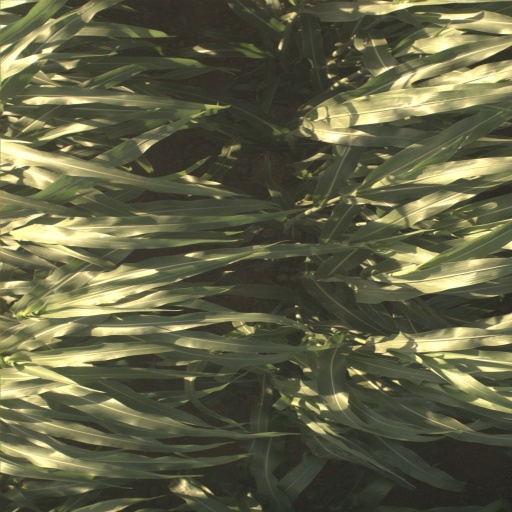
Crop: sorghum